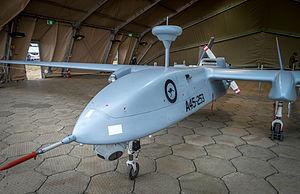
L' IAI Heron est un drone développé par la division Malat d'Israel Aerospace Industries. Il est capable d'opérations à moyenne altitude et de longue endurance d'une durée allant jusqu'à 52 heures et jusqu'à 10,5 km d'altitude. Il peut en théorie assurer 52 heures de vol continu, mais la durée de vol opérationnelle maximale effective est moindre, selon la charge utile et le profil de vol. Une version avancée, le Heron TP, est également connue sous le nom de IAI Eitan.